History of Gaborone

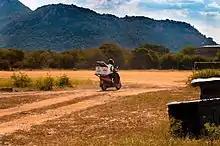
Delivery man at Old Naledi

Because the city was built so quickly, there was a massive influx of labourers who had built illegal settlements on the new city's southern industrial development zone. These settlements were named Naledi. "Naledi" literally means "the star", but could also mean "under the open sky" or "a community that stands out from all others". In 1971, because of the growth of illegal settlements, the Gaborone Town Council and the Ministry of Local Government and Lands surveyed an area called Bontleng, which would contain low-income housing. However, Naledi still grew, and the demand for housing was greater than ever. In 1973, the Botswana Housing Corporation (BHC) built a "New Naledi" across the road from the "Old Naledi". Residents from Old Naledi would be moved to New Naledi. However, the demand for housing increased yet again; moreover, the residents who relocated to New Nadeli disliked the houses. The problem was solved in 1975 when Sir Seretse Khama, the president of Botswana, rezoned Naledi from an industrial zone to a low-income housing area.